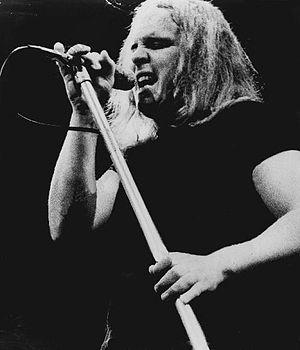
Lynyrd Skynyrd est un groupe rock américain originaire de Jacksonville en Floride.
Ronnie Van Zant est un chanteur de rock américain. Il était le chanteur, le principal compositeur et le fondateur du groupe de rock sudiste Lynyrd Skynyrd. Il est le frère aîné de Donnie Van Zant, fondateur et chanteur du groupe .38 Special, et du chanteur de rock sudiste Johnny Van Zant et cousin de Jimmie Van Zant également chanteur.